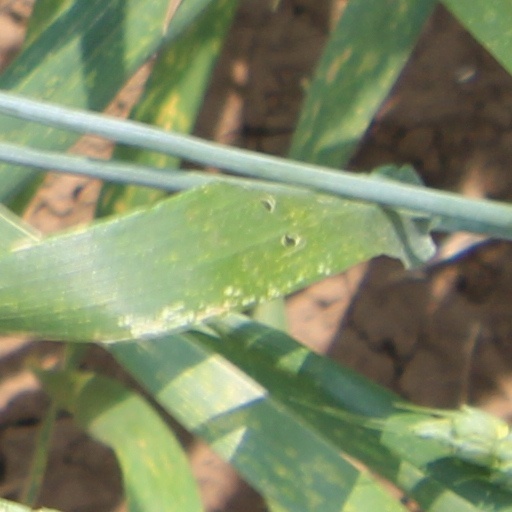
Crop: wheat